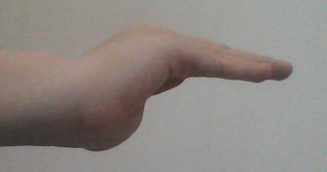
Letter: haa